1972 New Zealand general election

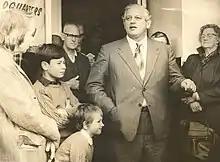
Kirk campaigning in Levin

The date for the 1972 elections was 25 November, a Saturday. 1,583,256 people were registered to vote. There was a turnout of 89.1%, slightly higher than the previous election and considerably higher than the following one. The number of electorates being contested was 87.